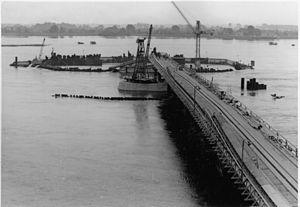
Le barrage de Geesthacht, mis en service en 1960 se trouve au sud-ouest de la ville schleswigoise de Geesthacht, et permet de maintenir le niveau de l'Elbe à 4 m au-dessus du Niveau de la mer et protège l'amont du fleuve des variations saisonnières de niveau de la mer du Nord. Avec le déversoir de Cracau, un seuil fixe de la vieille-Elbe à Magdebourg, c'est le seul barrage sur ce fleuve en territoire allemand. L'ouvrage est équipé d'une passe à poissons et le bras canalisé comporte une écluse double. Une autre passe à poissons a été mise en service au mois de septembre 2010.